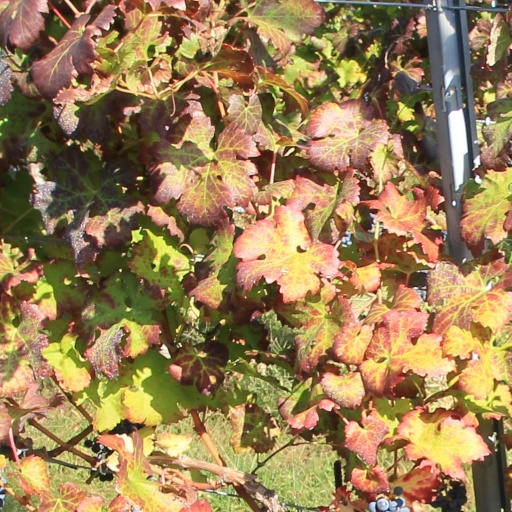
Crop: grape